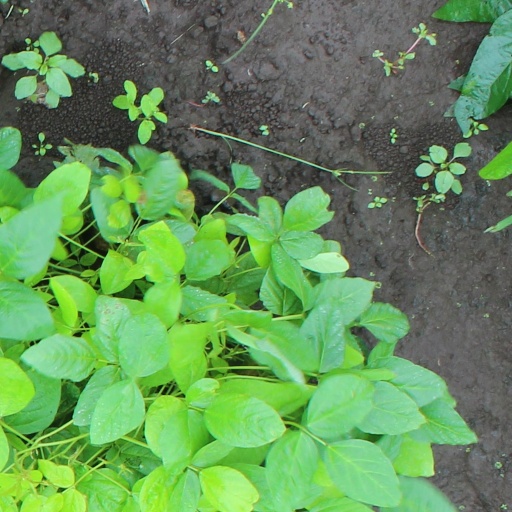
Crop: soybean